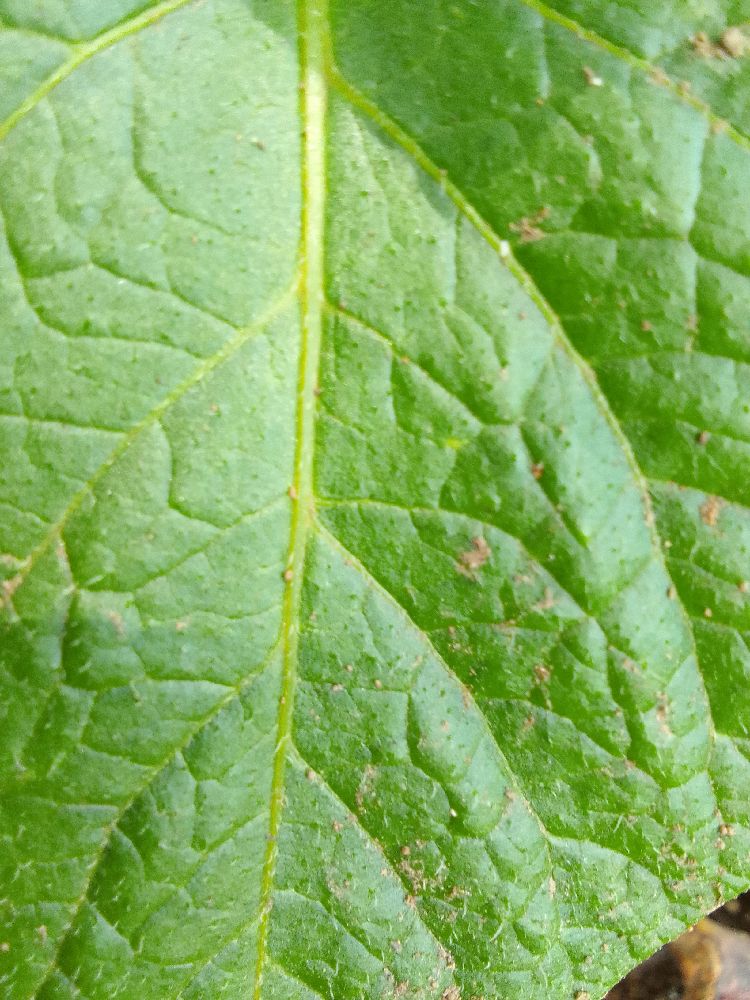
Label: Healthy